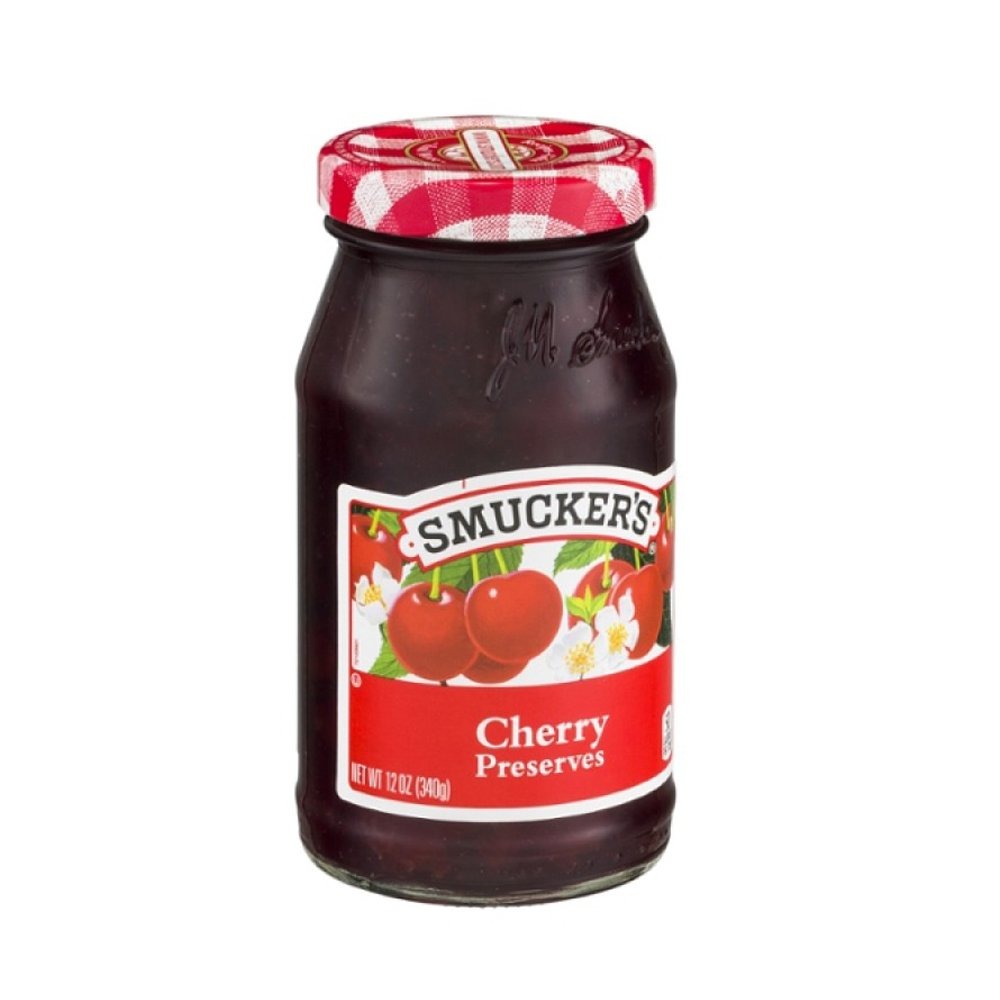
Item Name: Smucker's Cherry Preserves, 12-Ounce (Pack of 2)
Value: 24.0
Unit: Ounce

Price: 9.99